Lady Moyra Campbell

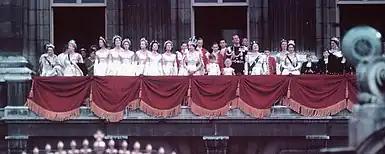
Lady Moyra, front row, second from left, on the balcony of Buckingham Palace following the coronation of Elizabeth II

In 1953, Lady Moyra was one of six well-born young ladies selected as maids of honour at the coronation of Elizabeth II. Her duties included carrying the queen's train during the procession. The maids of honour all wore matching gowns by Norman Hartnell.